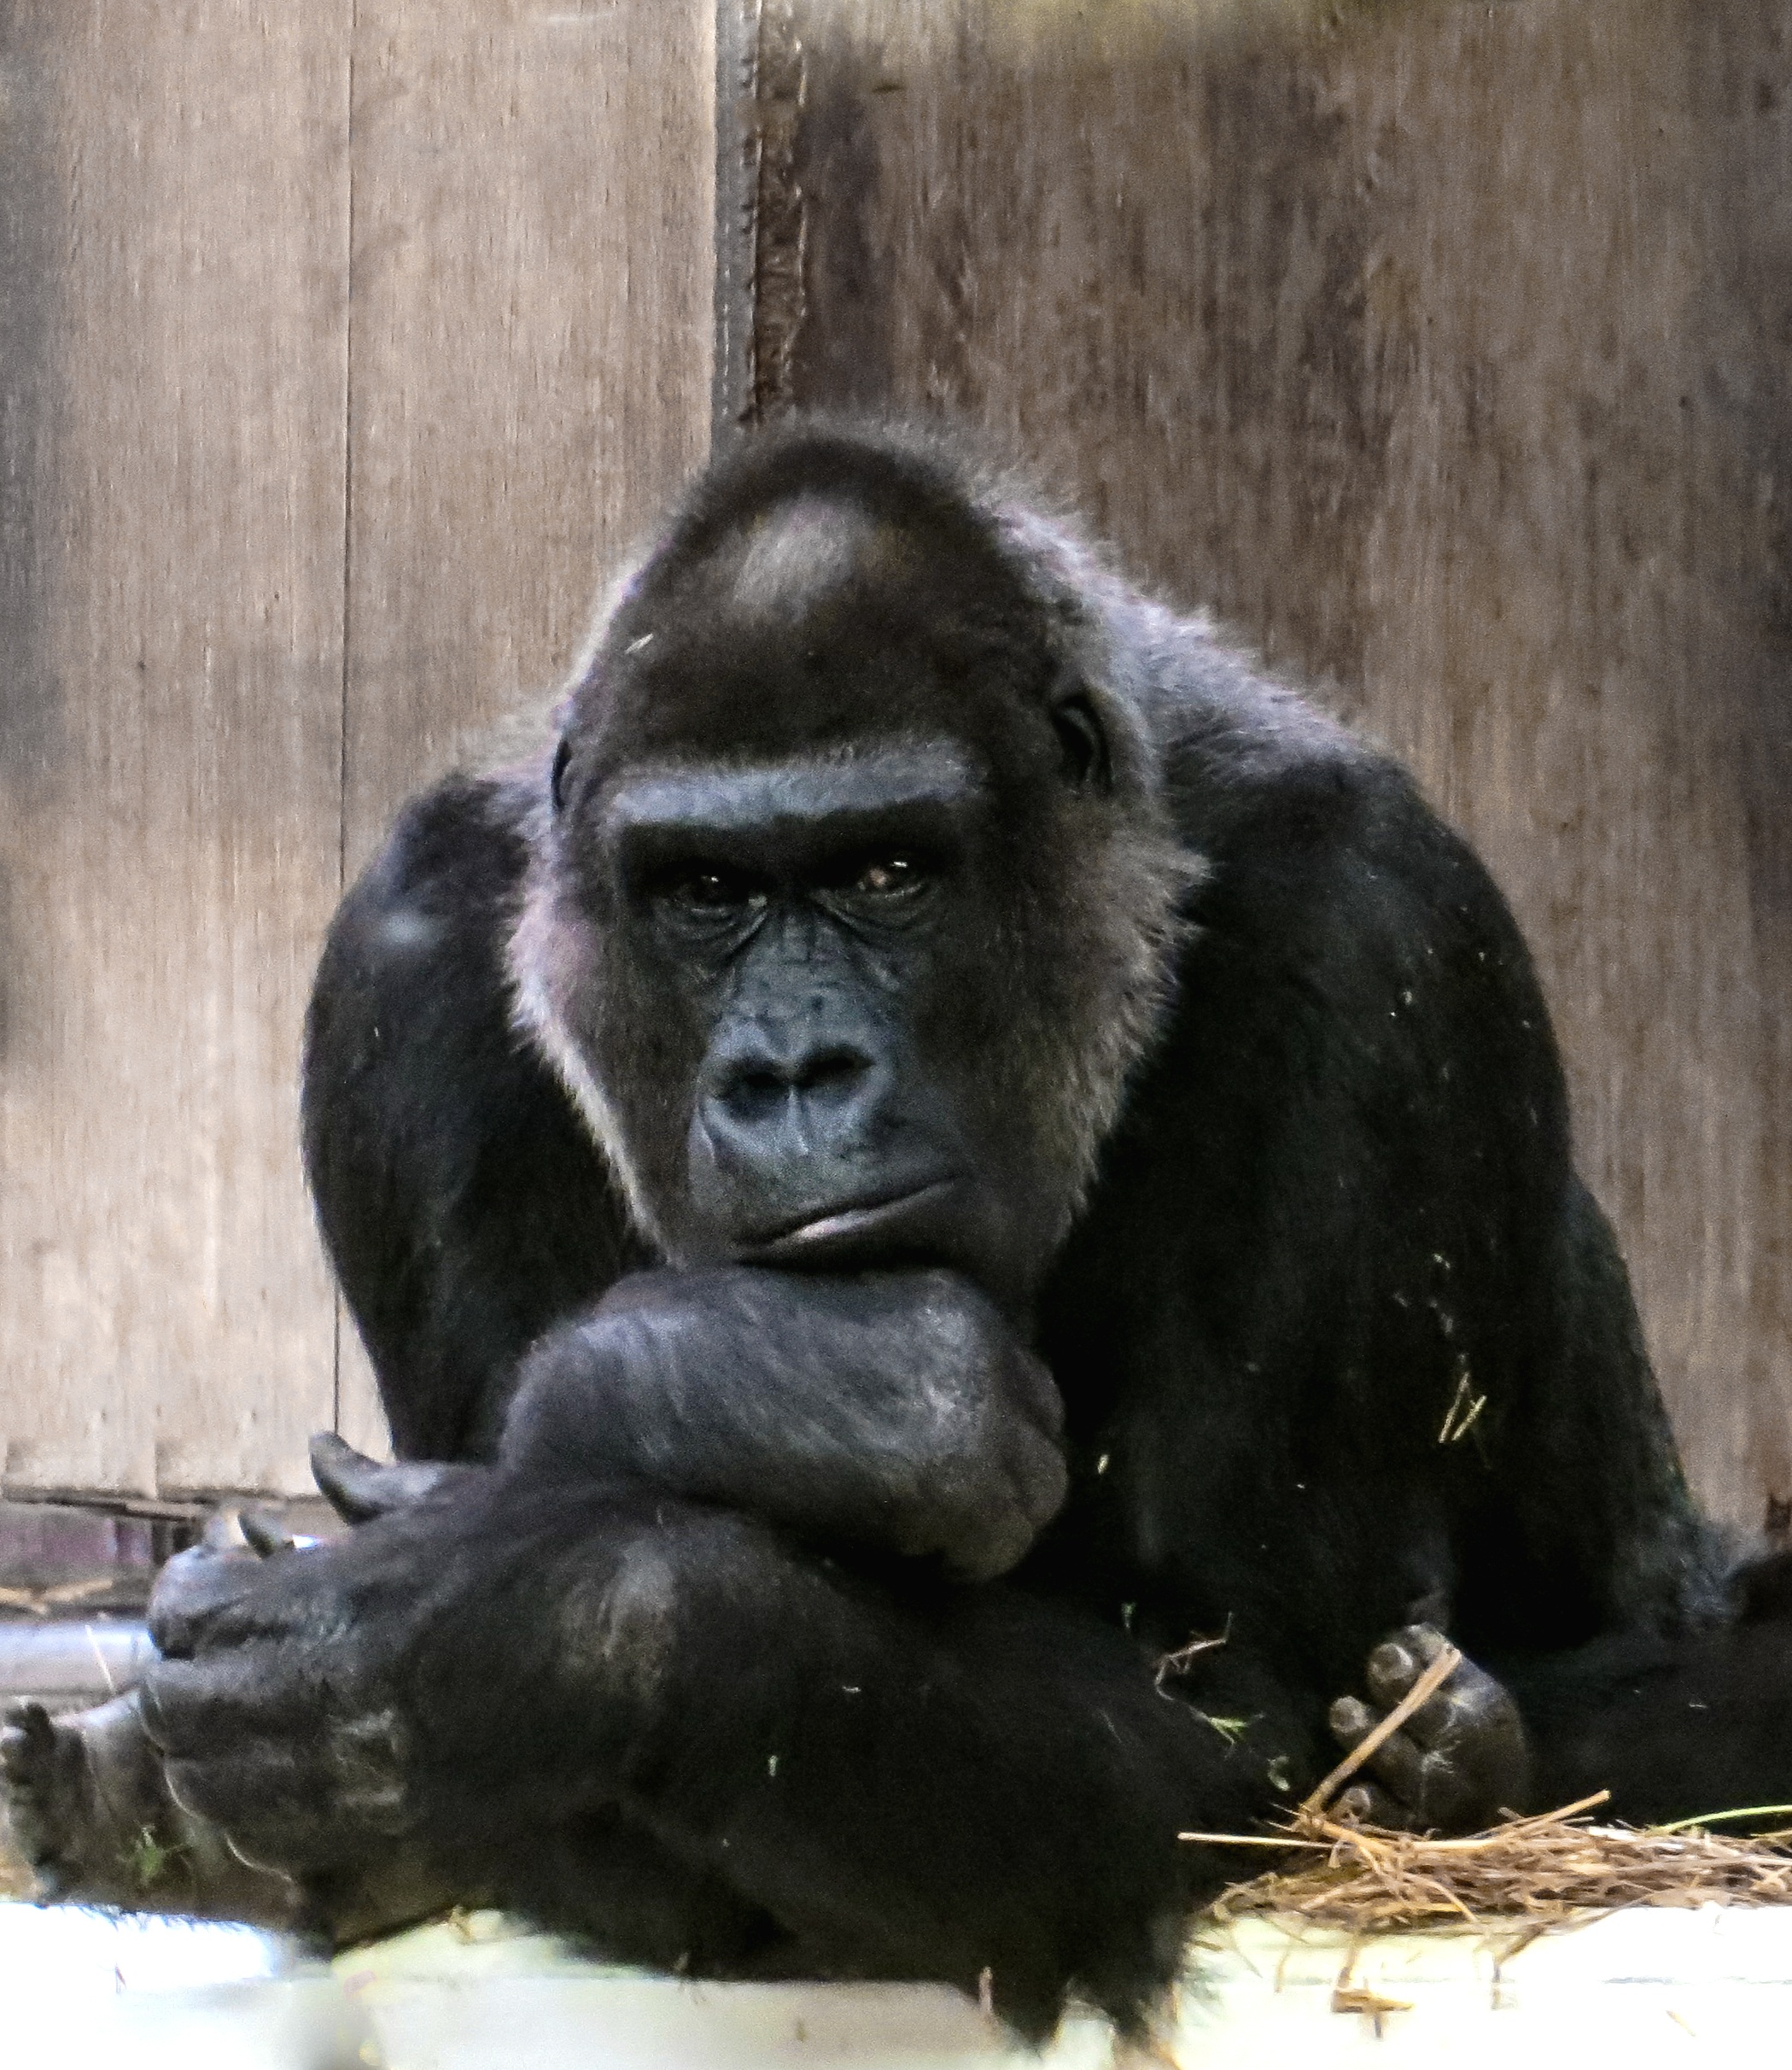
wildlife, thinking, zoo, mammal, black, monkey, fauna, primate, gorilla, chimpanzee, ape, vertebrate, dominant, silverback, western gorilla, great ape, common chimpanzee